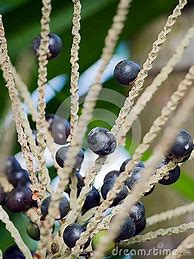
Label: others